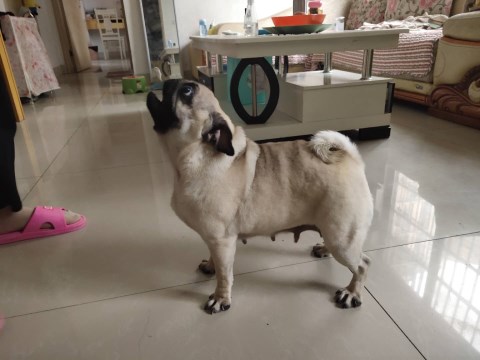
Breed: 798-n000130-pug